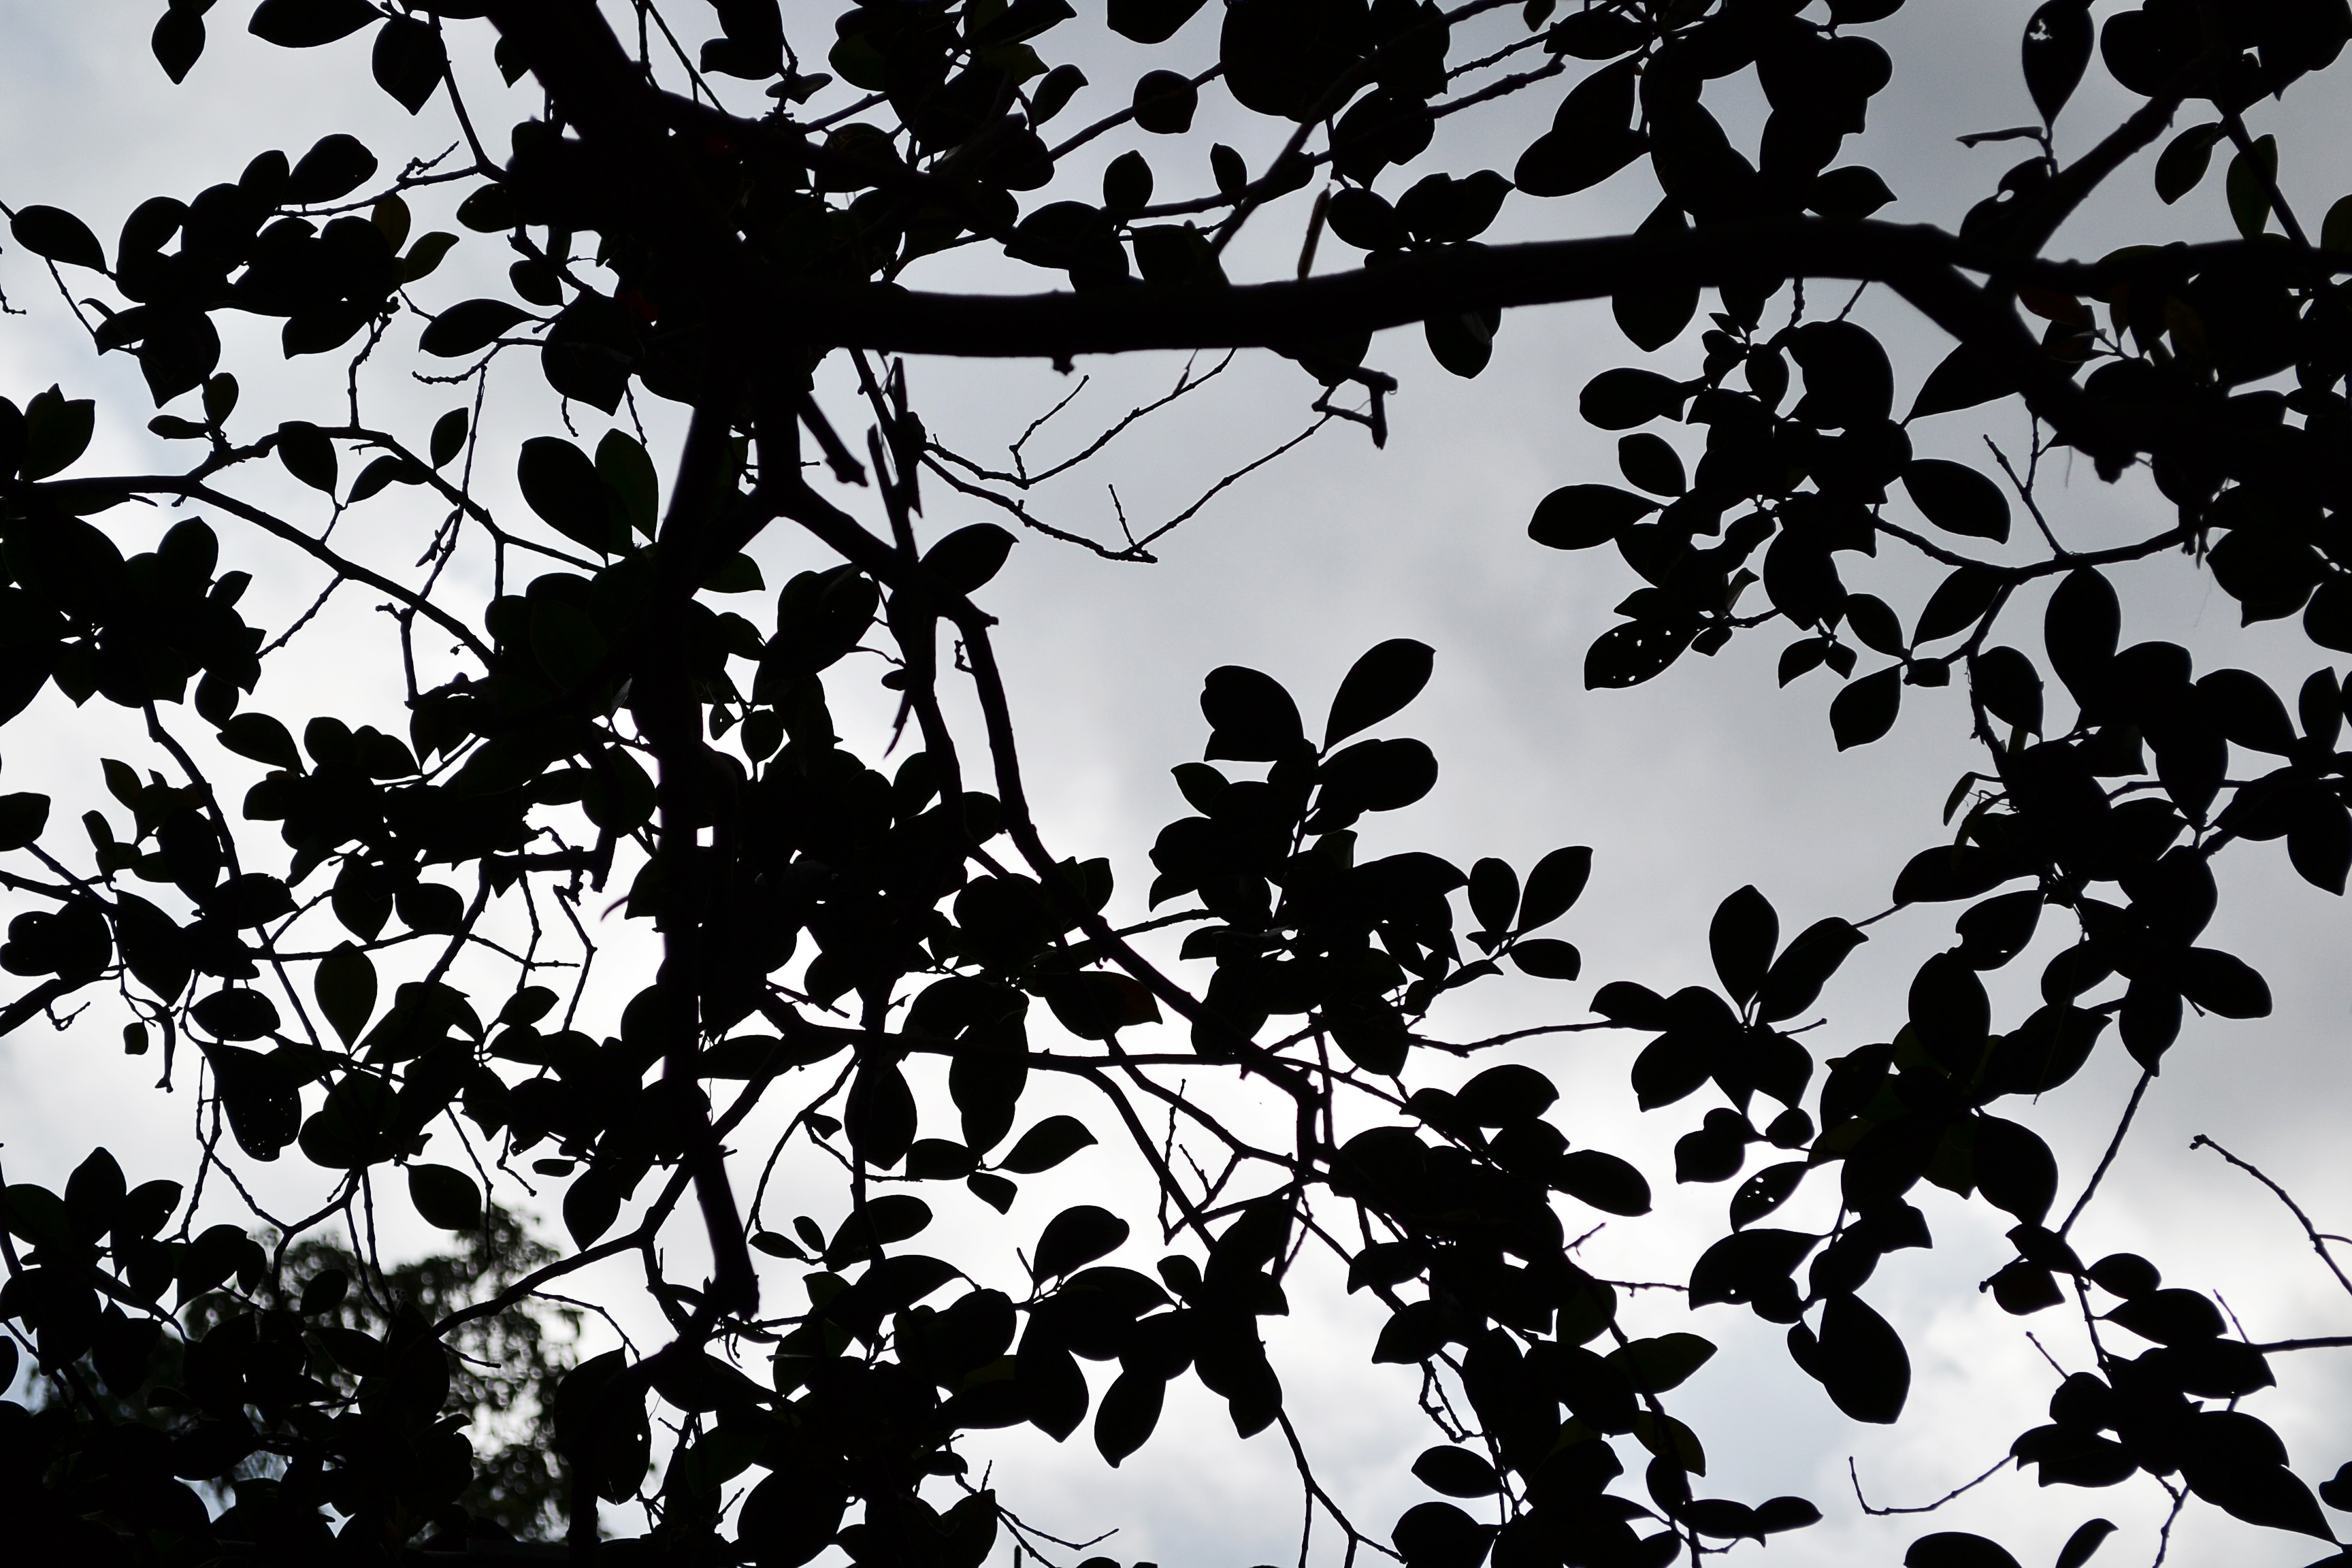
tree, branch, silhouette, black and white, plant, leaf, flower, mystery, pattern, botany, black, monochrome, clouds, haunted, sri lanka, ceylon, quite, monochrome photography, woody plant, mawanella, black leafs